Black Star Riders

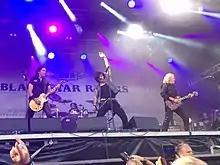
Black Star Riders performing in 2014

Recording for a second album was announced during late 2013, and on January 27, 2014, it was announced the band's second album would be recorded in Dublin in October, and would be produced by Def Leppard vocalist Joe Elliott. Elliott had previously worked on Ricky Warwick's solo albums, and also with Scott Gorham on archival Thin Lizzy releases. However, Elliott pulled out of the project in August due to conflicts with Def Leppard's schedule. He was quickly replaced by Nick Raskulinecz, and recording took place in Nashville, Tennessee in September. The album was released on February 20, 2015.